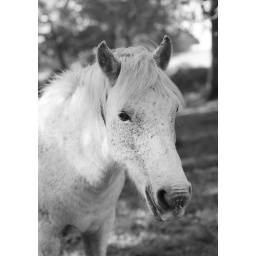
pony in new forest near Lyndhurst, Oct 2010